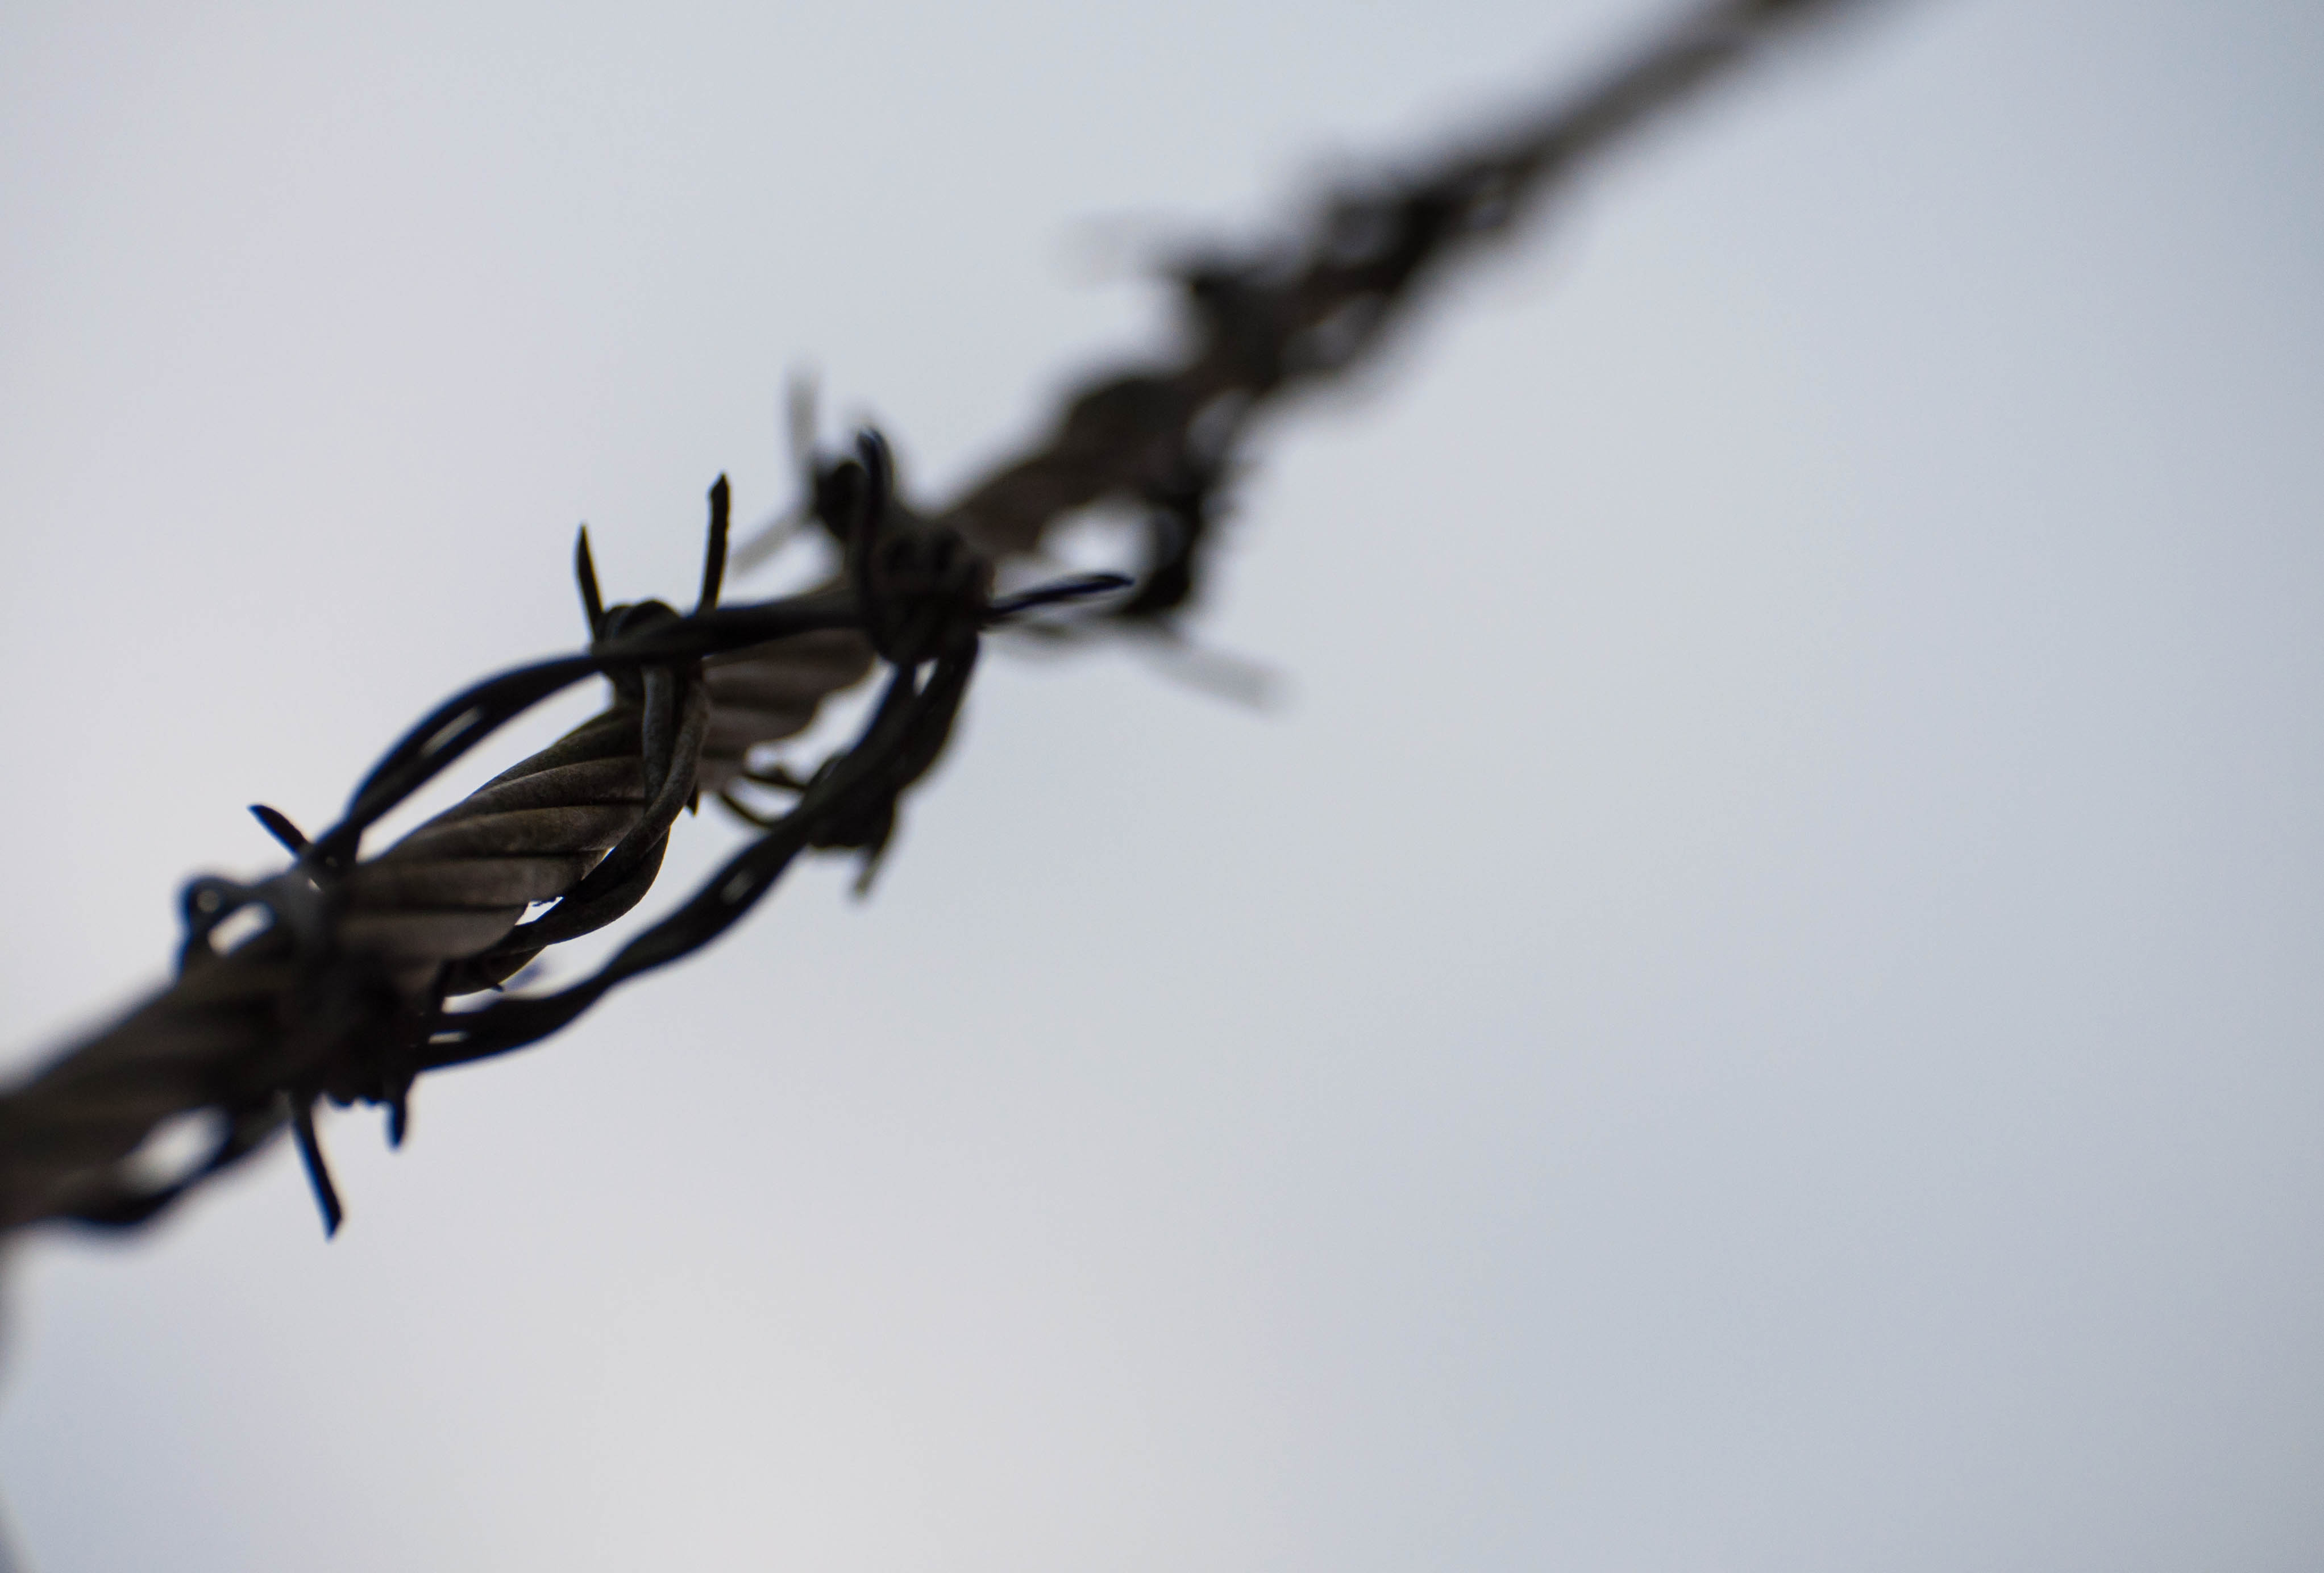
branch, fence, barbed wire, photography, leaf, flower, wire, twig, close up, minimalist, minimalism, twist, twistedwire, macro photography, wire fencing